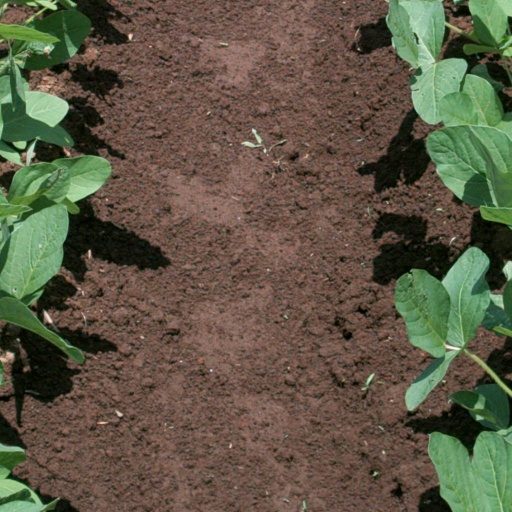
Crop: soybean